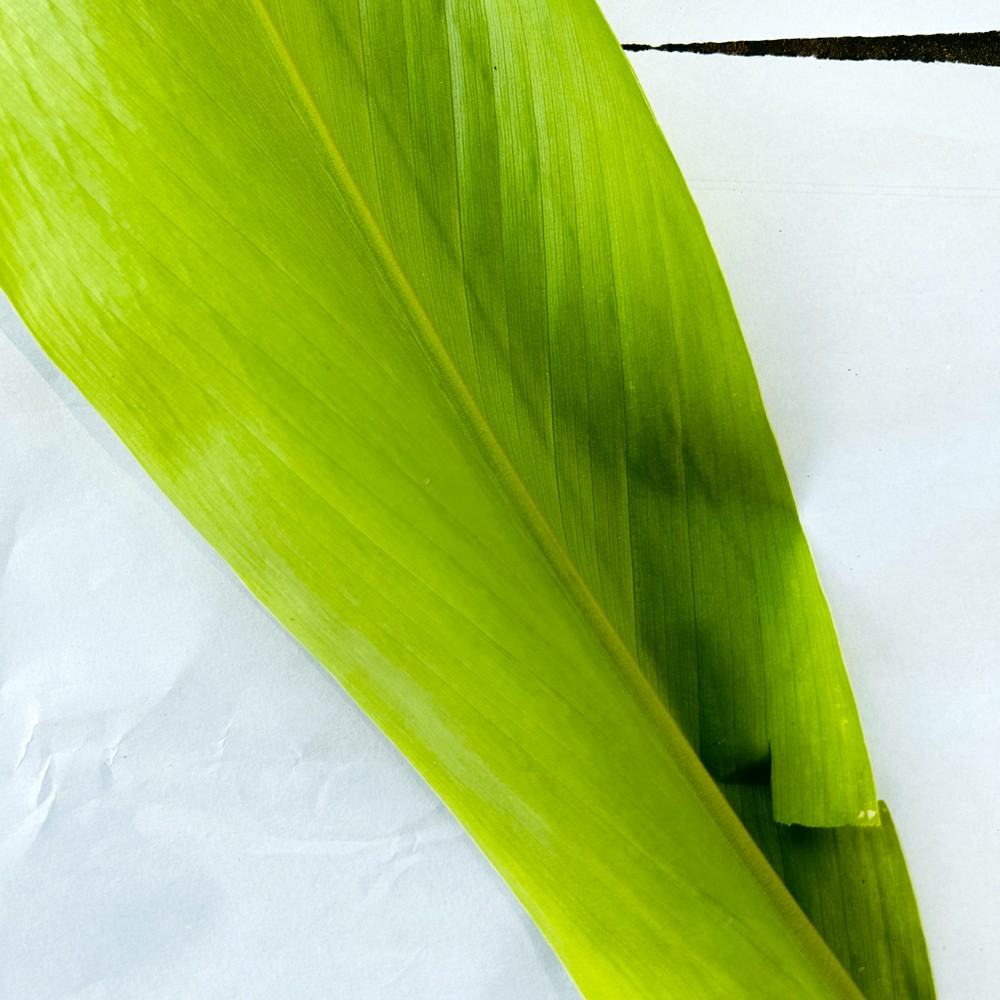
Label: Healthy Leaf